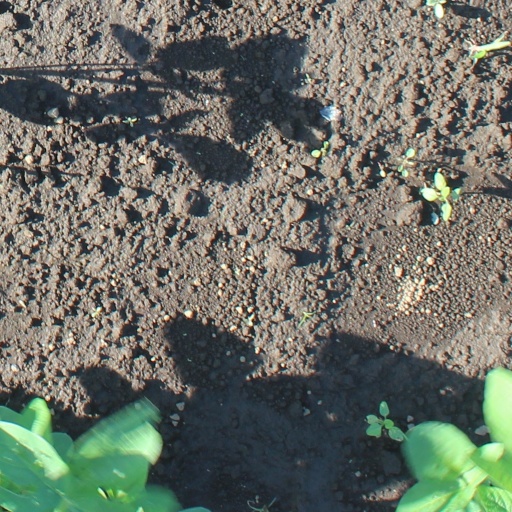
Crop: soybean